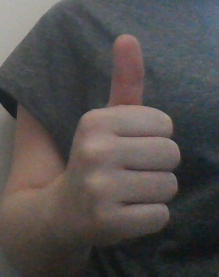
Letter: aleff